Abdelbaset al-Megrahi

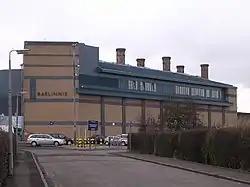
Barlinnie Prison, where Megrahi was incarcerated from 2001 to 2005

The judges announced their verdict on 31 January 2001. They said of Megrahi: "There is nothing in the evidence which leaves us with any reasonable doubt as to the guilt of the first accused, and accordingly we find him guilty of the remaining charge in the indictment as amended." Megrahi was sentenced to life imprisonment, with a recommendation that he should serve at least 20 years before being eligible for parole.